My Week with Marilyn

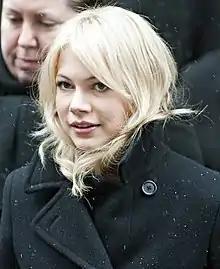
Michelle Williams' portrayal of Marilyn Monroe garnered critical acclaim, earning her a nomination for the Academy Award for Best Actress.

Michelle Williams was the only actress that producers met with during the casting process and Curtis said she was the only actress he had sought for the role. She committed to "My Week with Marilyn" two years before production began. Williams told Adam Green of "Vogue" that the notion of portraying Monroe was daunting, but as she finished reading the script, she knew she wanted the role. She then spent six months reading biographies, diaries, letters, poems, and notes about and from Monroe. She also looked at photographs, watched her films, and listened to recordings. Williams had to gain weight for the role, and she worked with a choreographer to help perfect Monroe's walking.